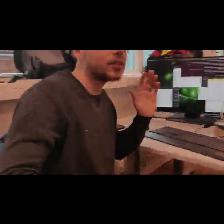
Label: Human